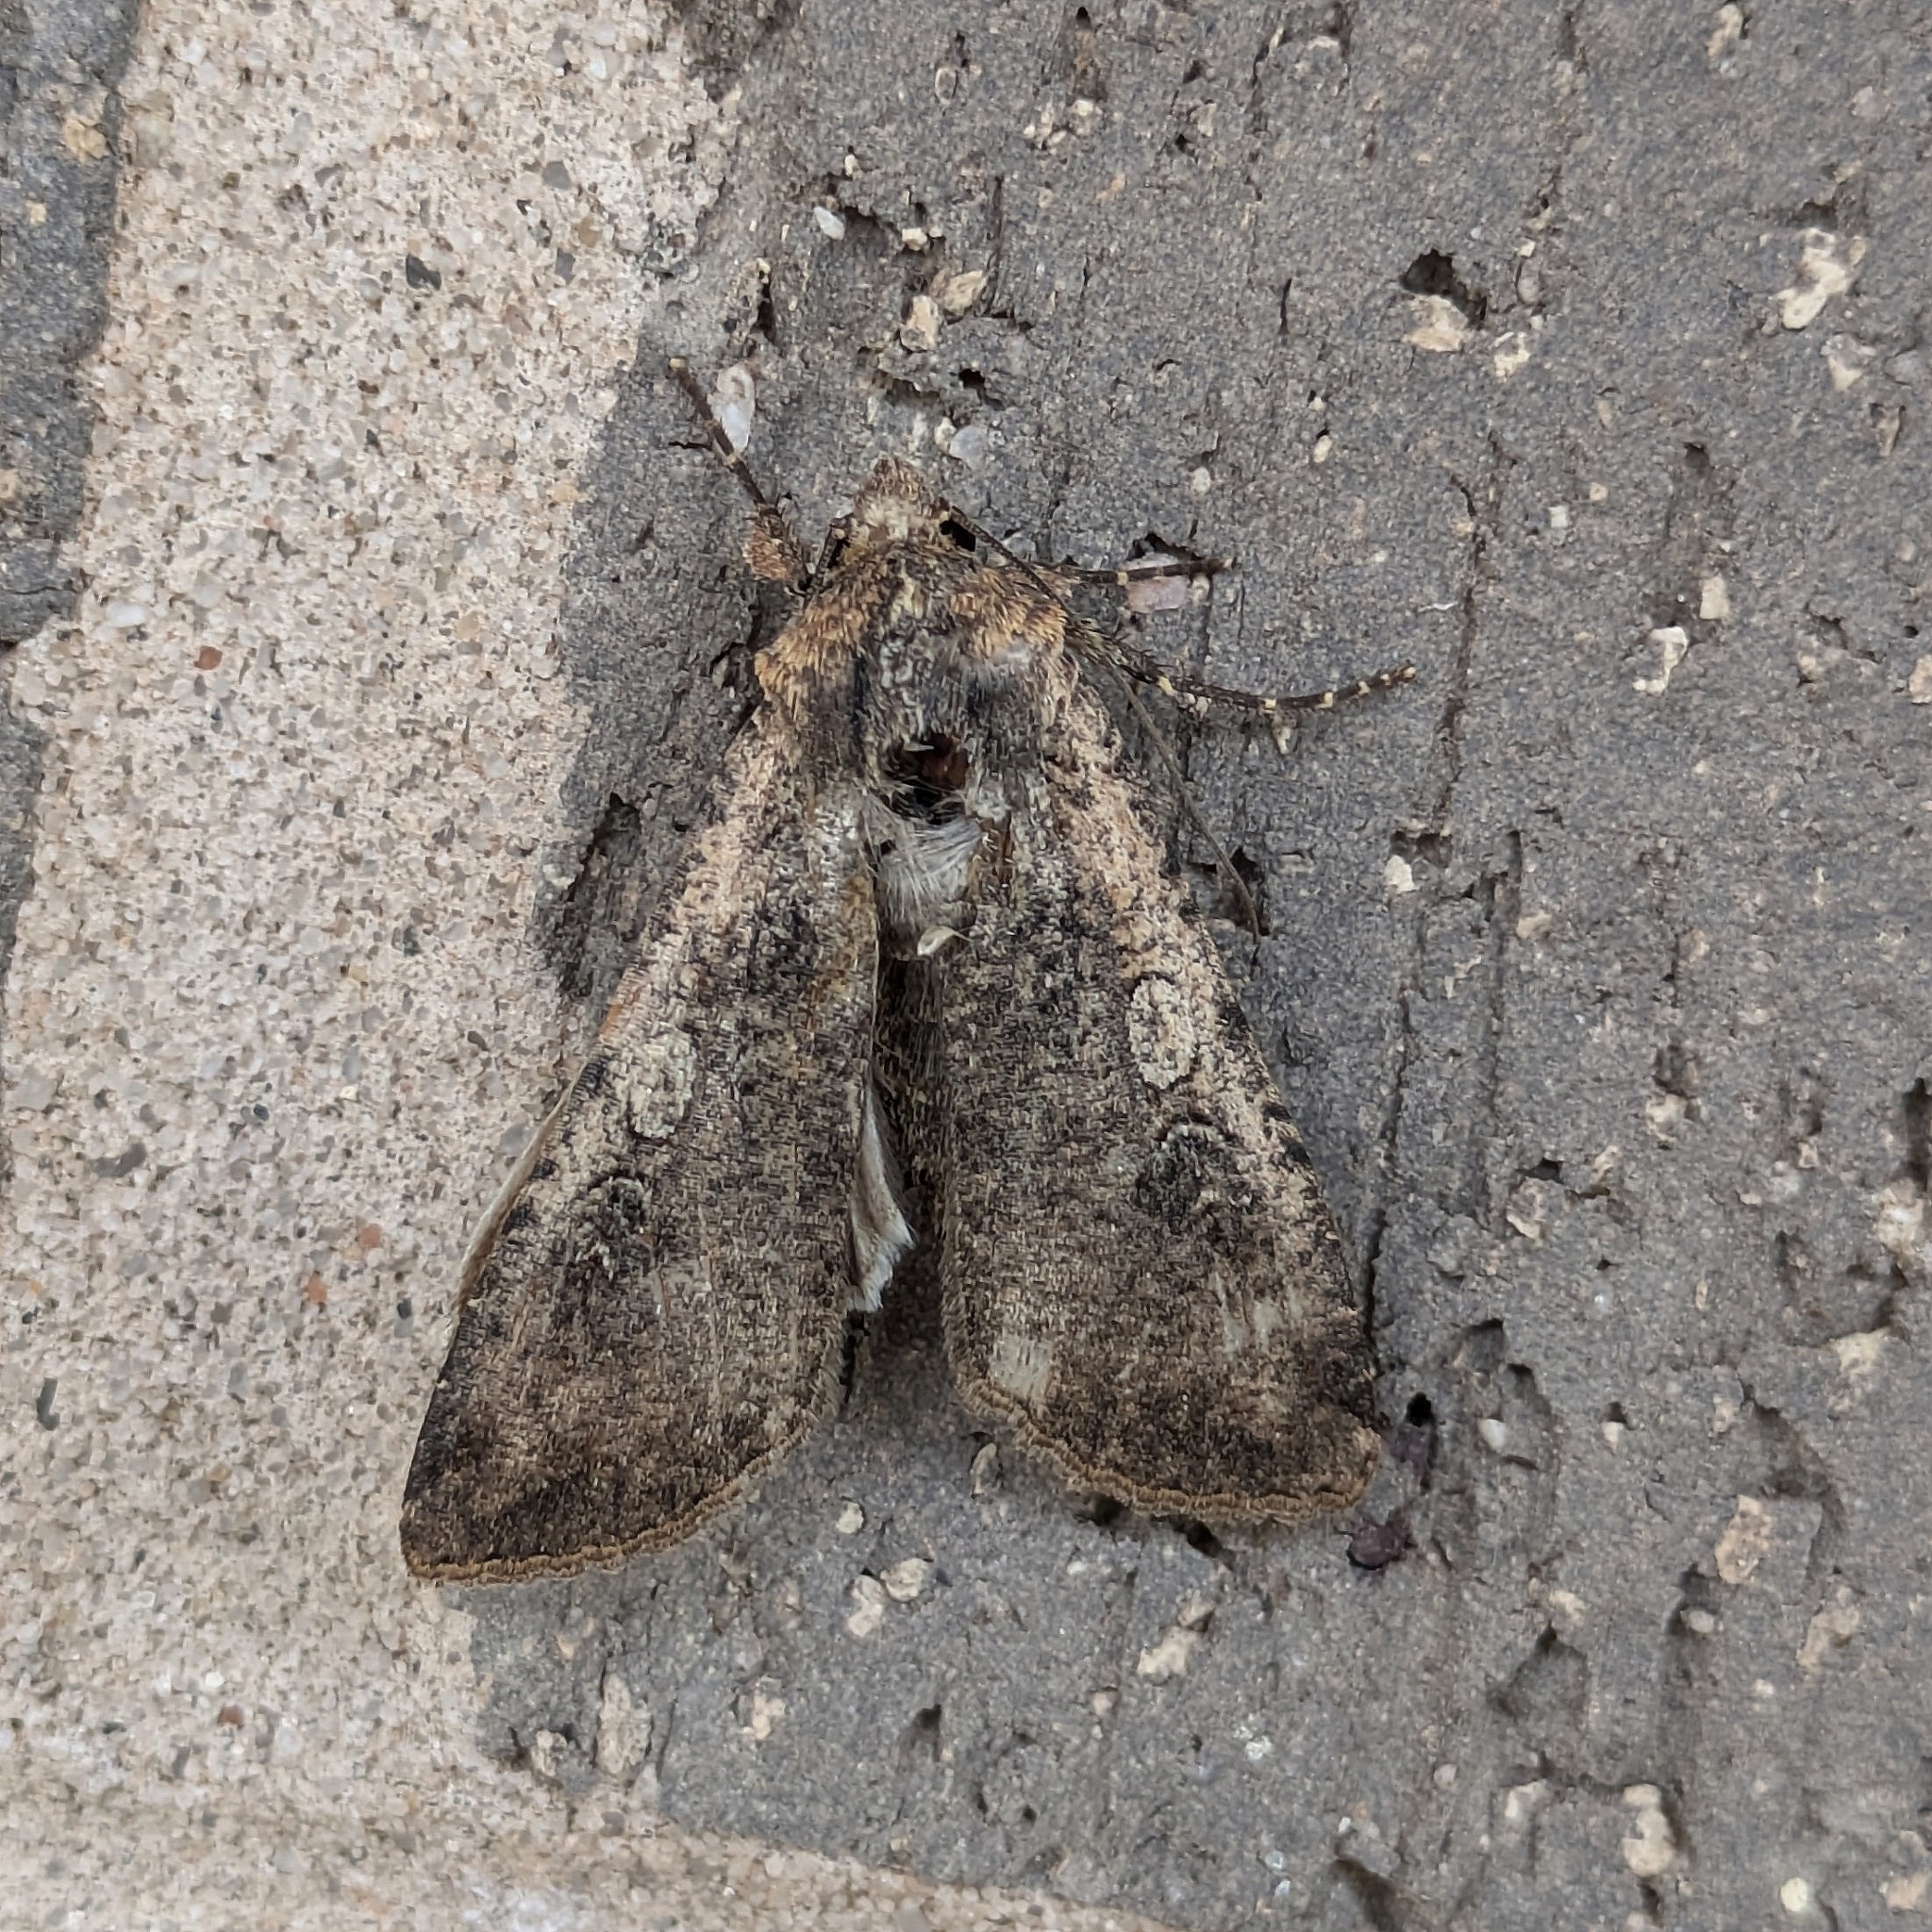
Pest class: cutworms